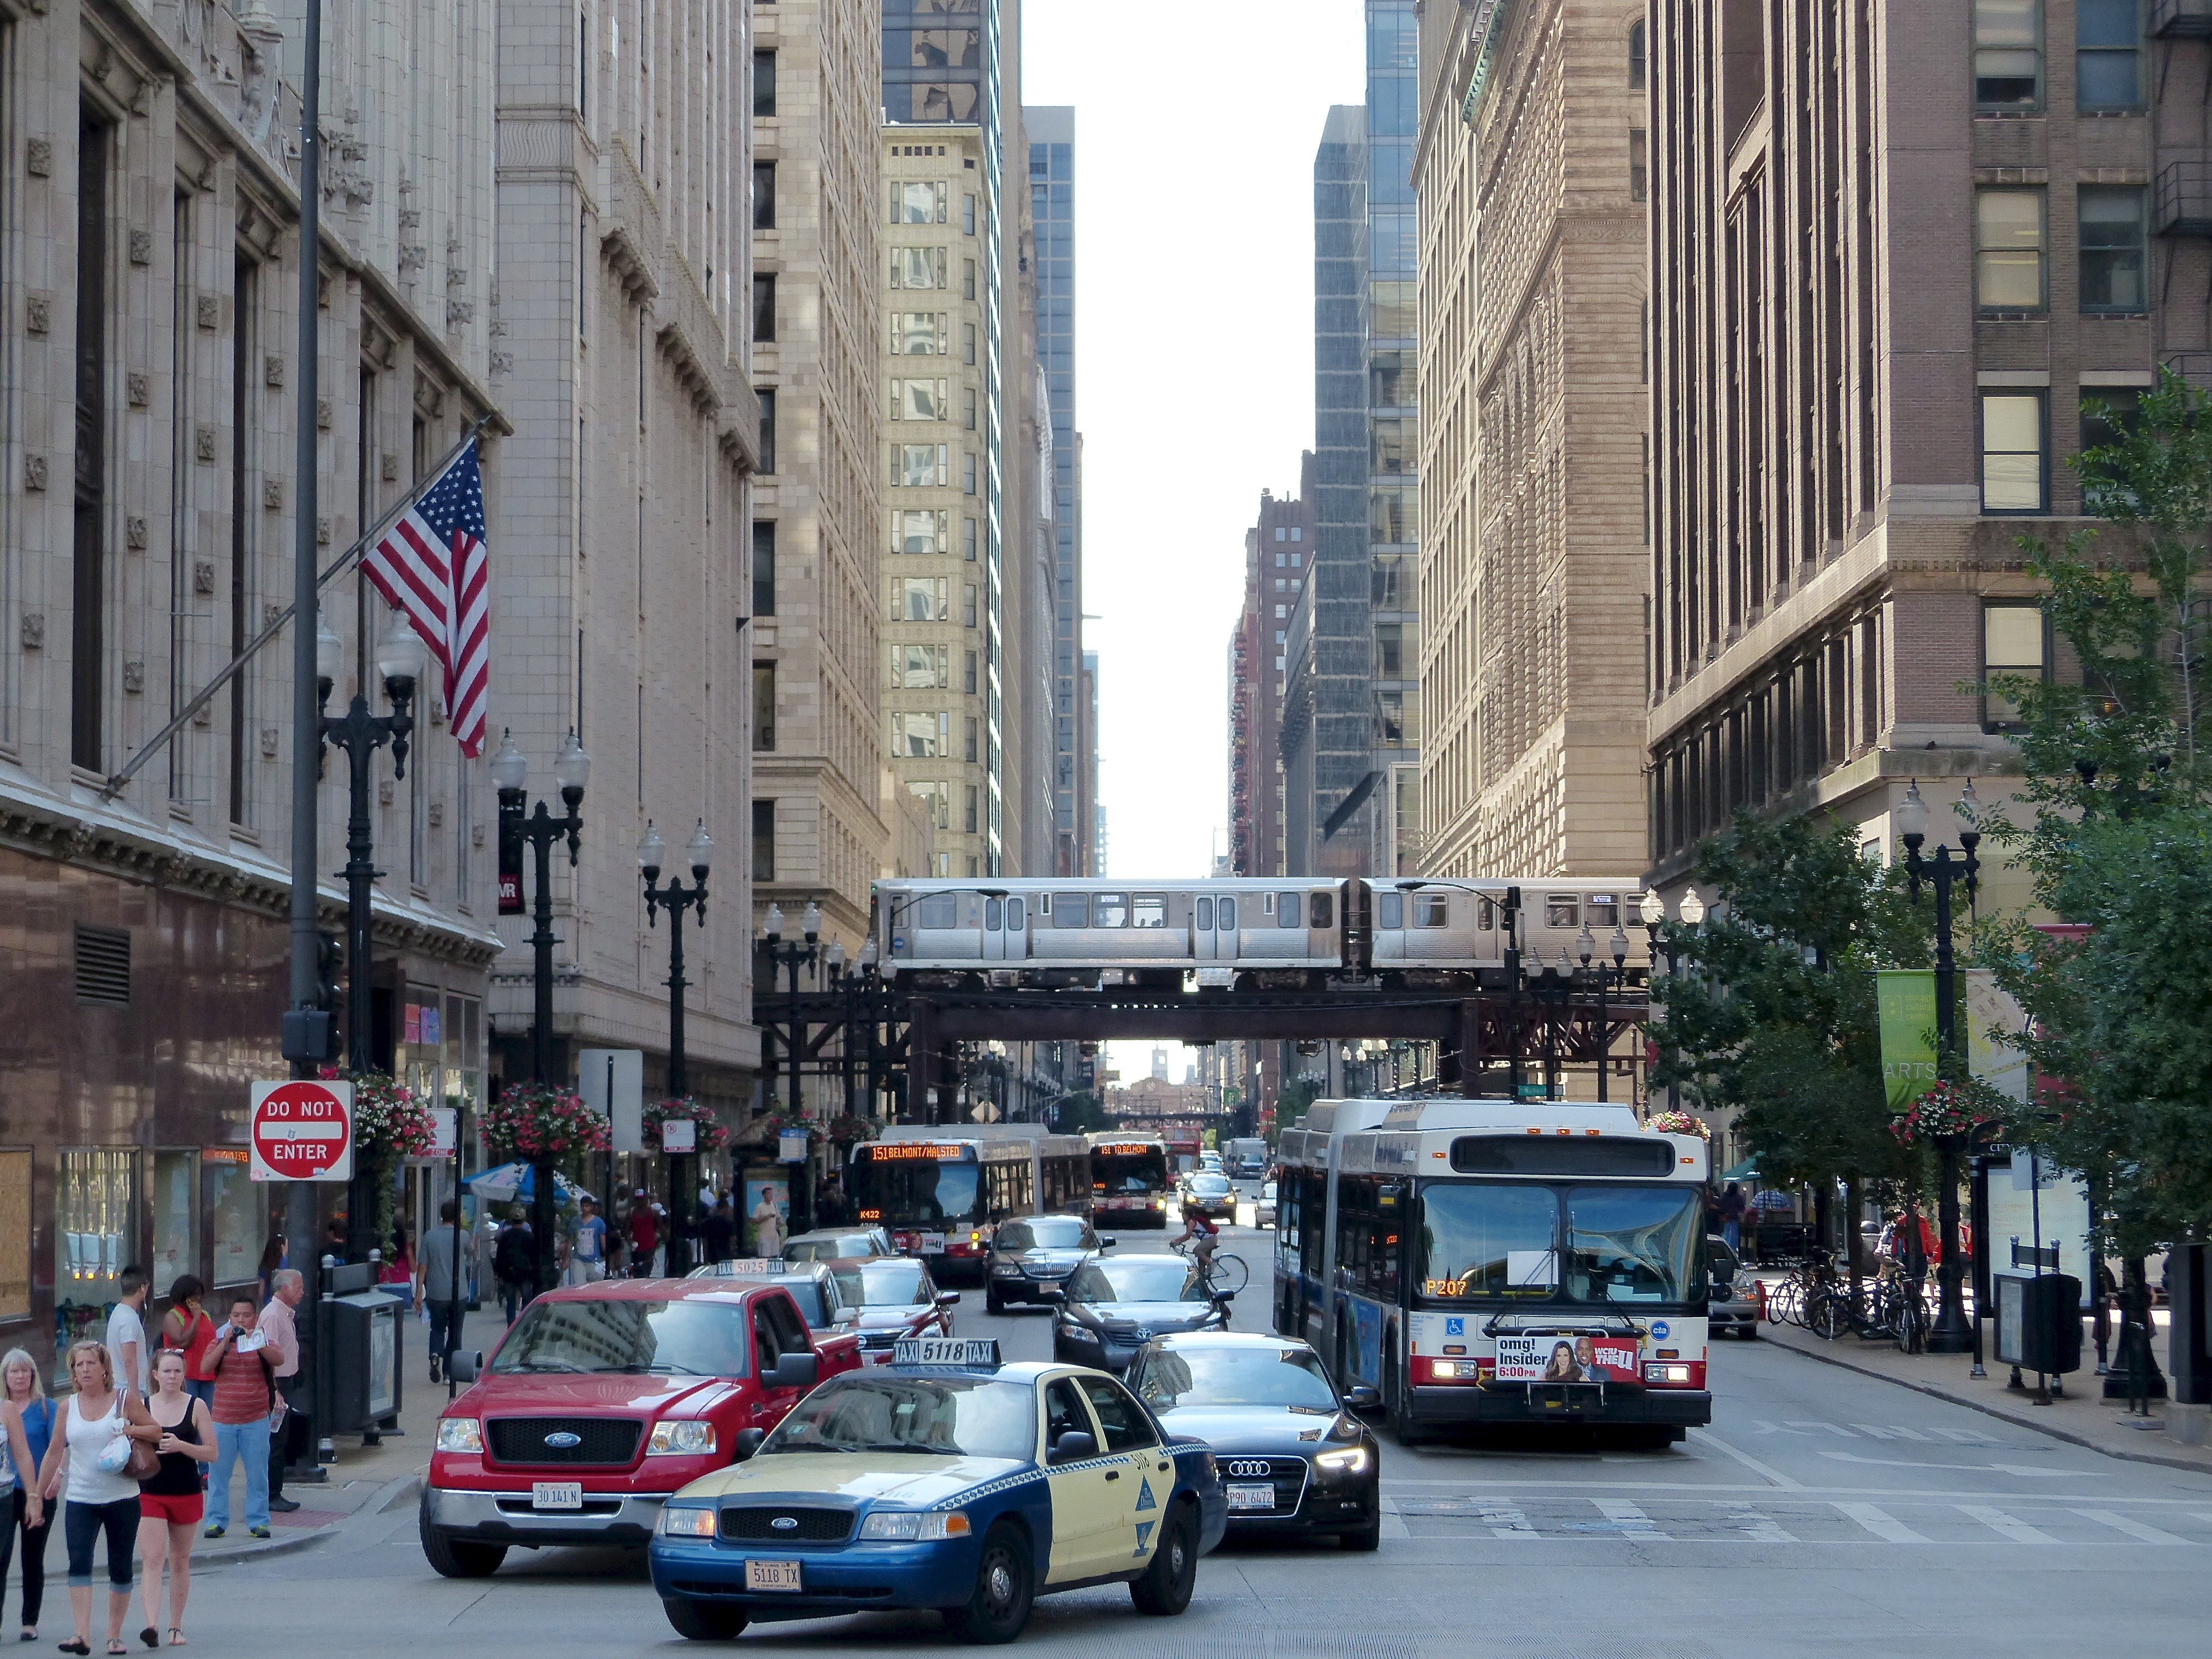
pedestrian, road, traffic, street, city, skyscraper, cityscape, downtown, travel, transport, vehicle, plaza, usa, chicago, lane, public transport, illinois, infrastructure, metropolis, neighbourhood, theloop, theel, urban area, residential area, human settlement, metropolitan area, traffic congestion